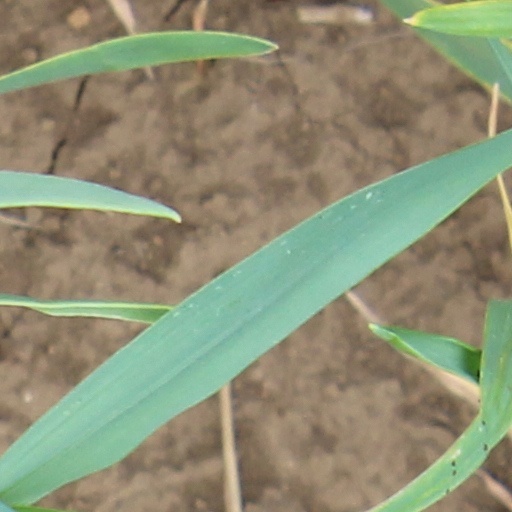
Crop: wheat